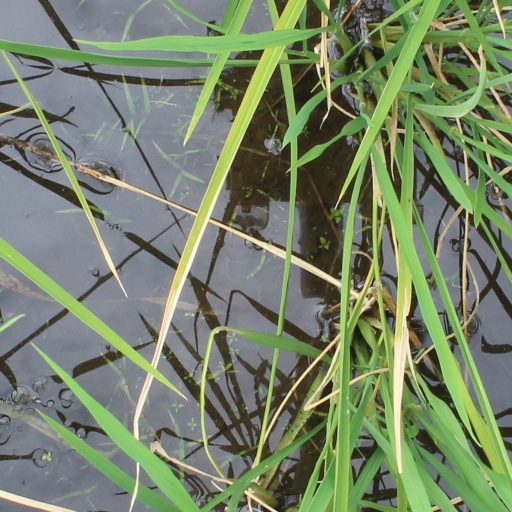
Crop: rice